Carnosaur (novel)

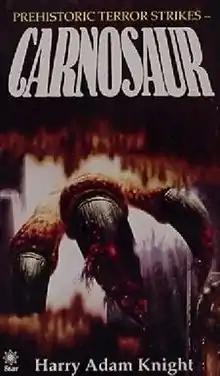
Original 1984 paperback edition

Carnosaur (1984) is a horror novel written by Australian author John Brosnan, under the pseudonym of Harry Adam Knight. A film adaptation was made in 1993 by Adam Simon.